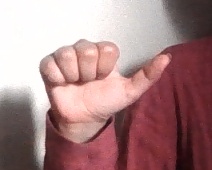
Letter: dhad